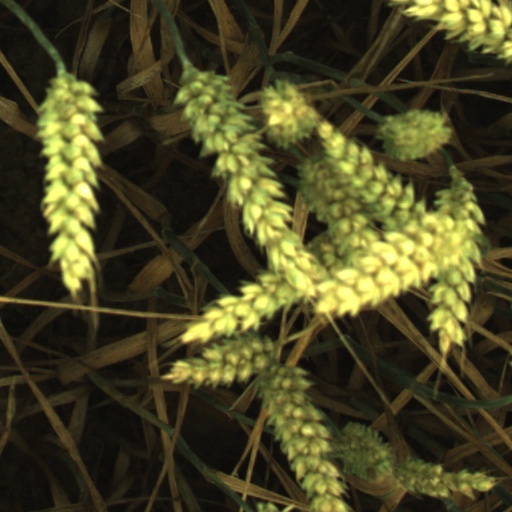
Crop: wheat